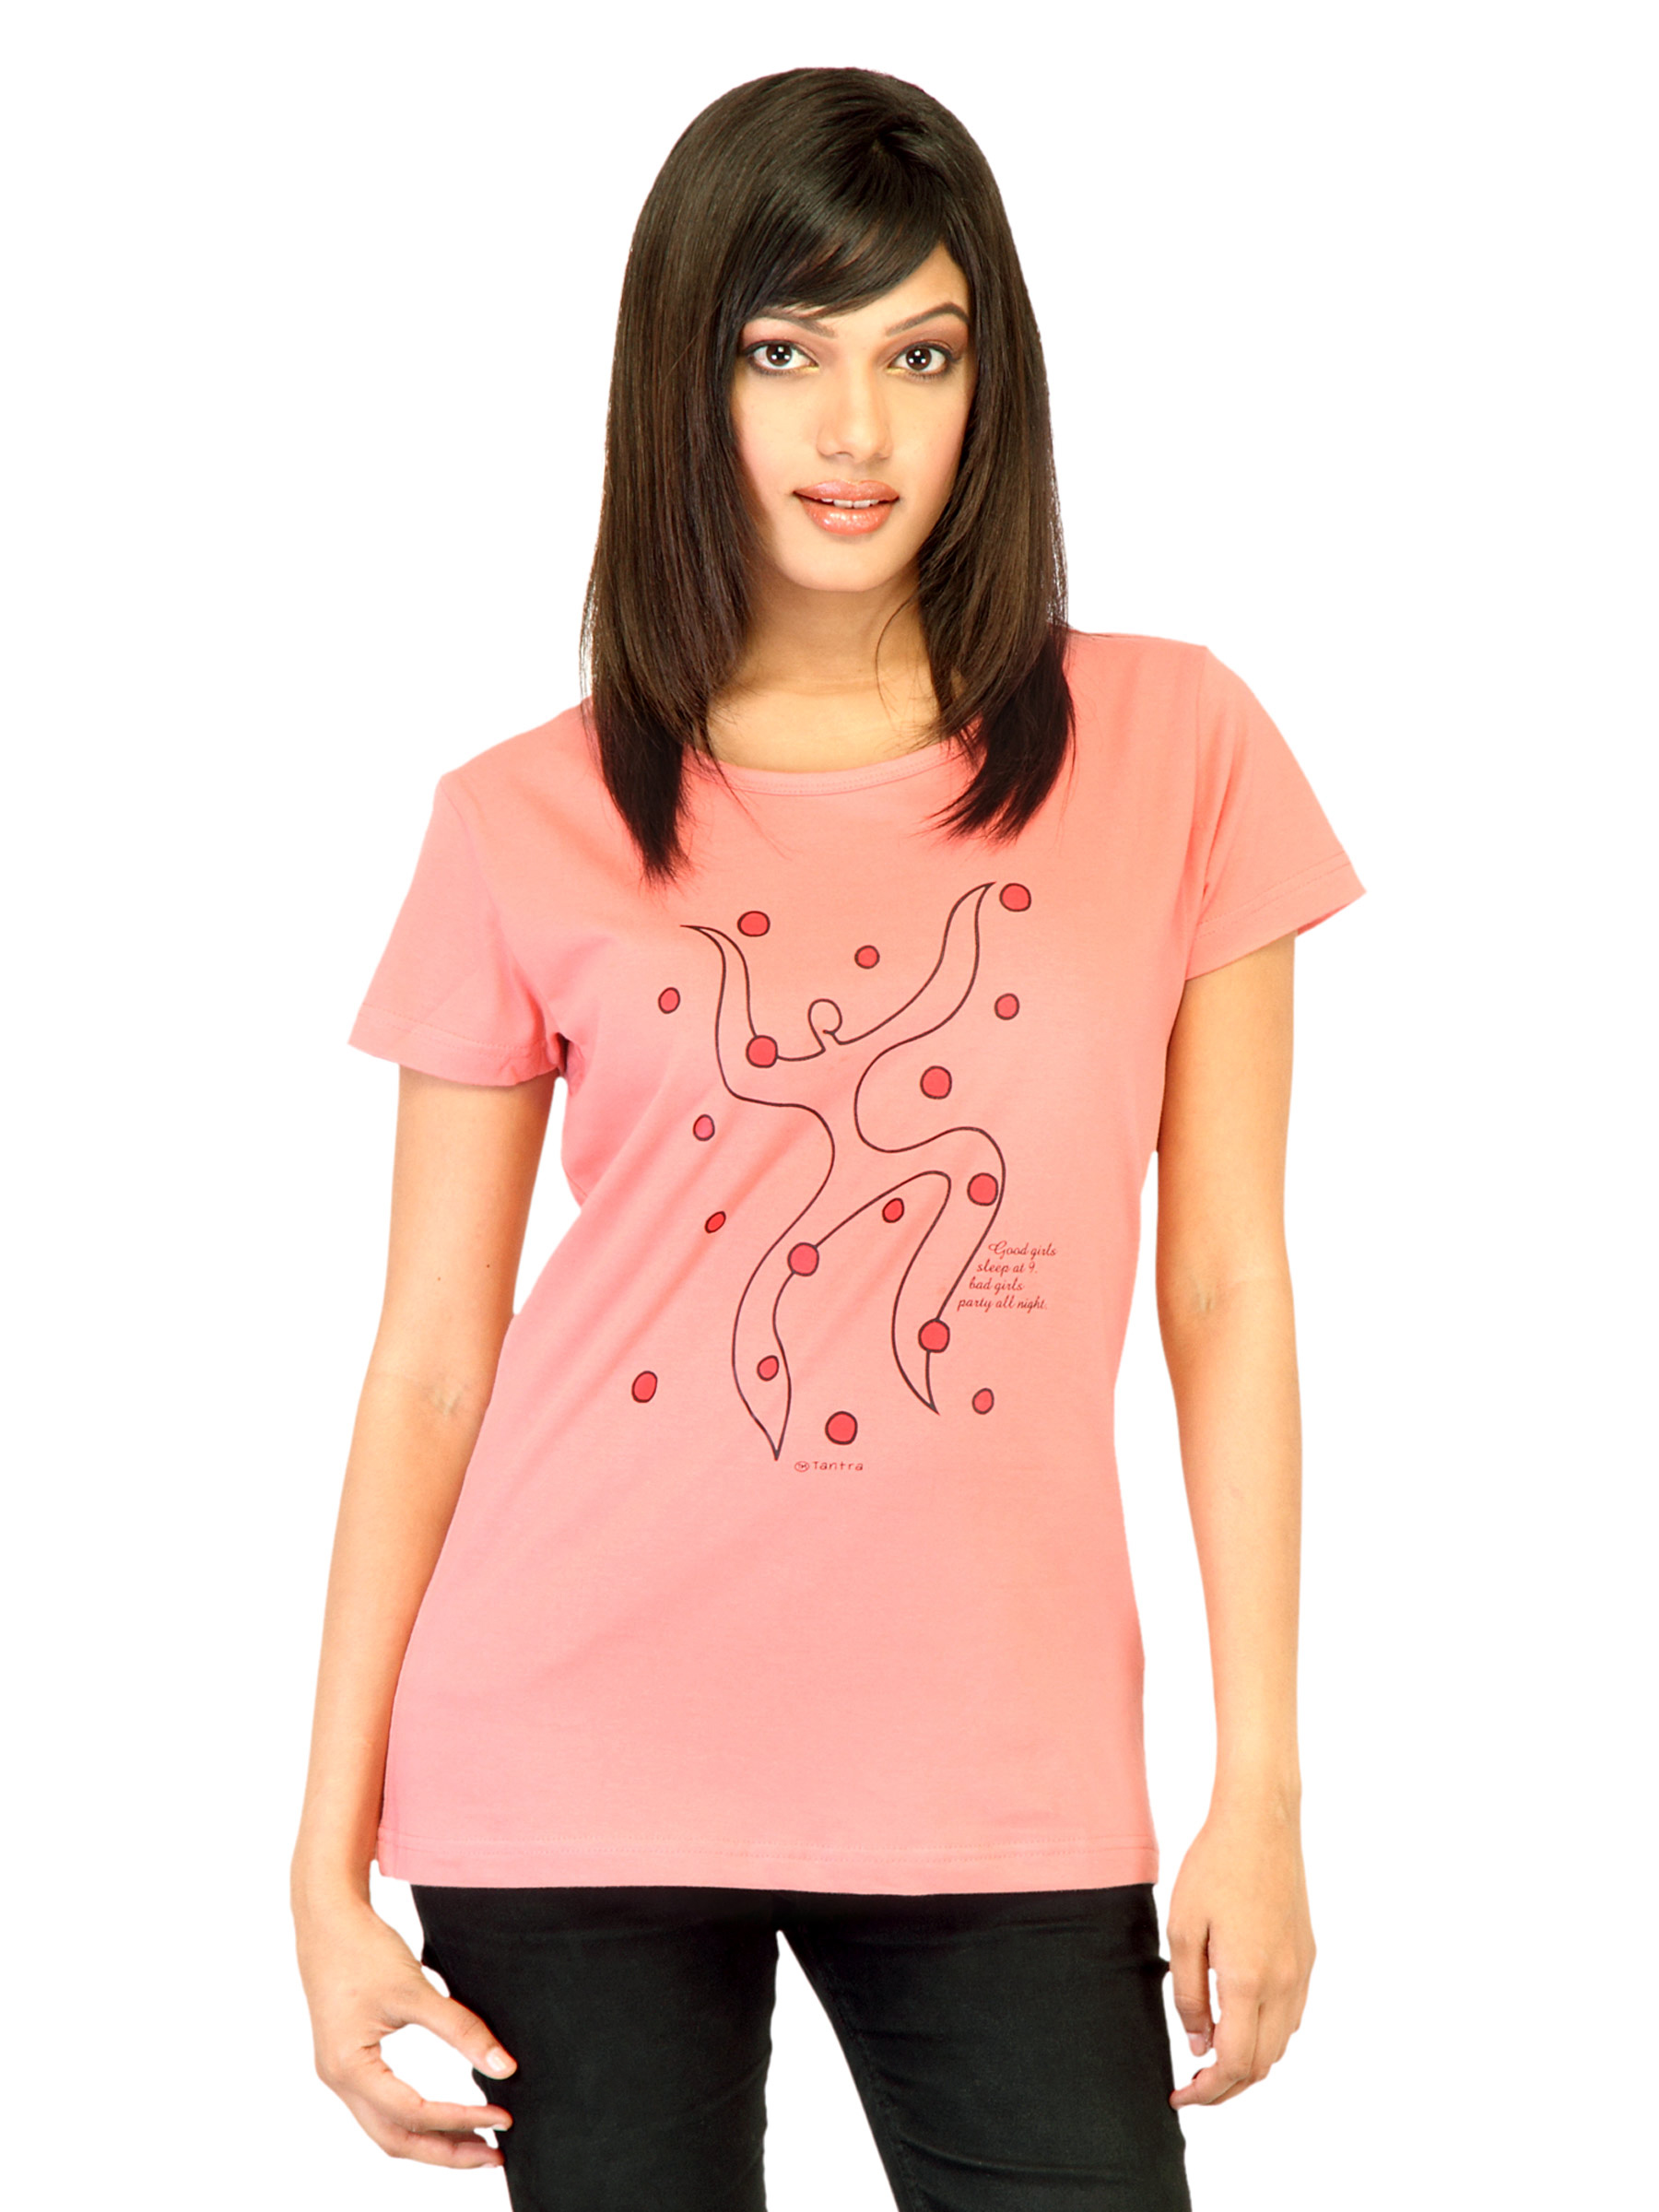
Tantra Women Orange Printed T-shirt
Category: Apparel / Topwear / Tshirts
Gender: Women
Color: Orange
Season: Fall 2011
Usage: Casual